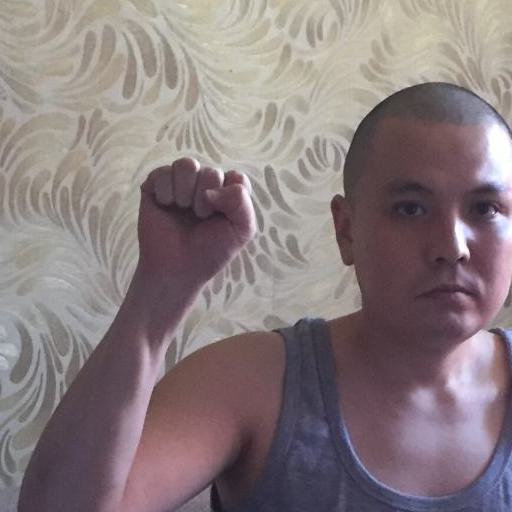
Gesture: fist